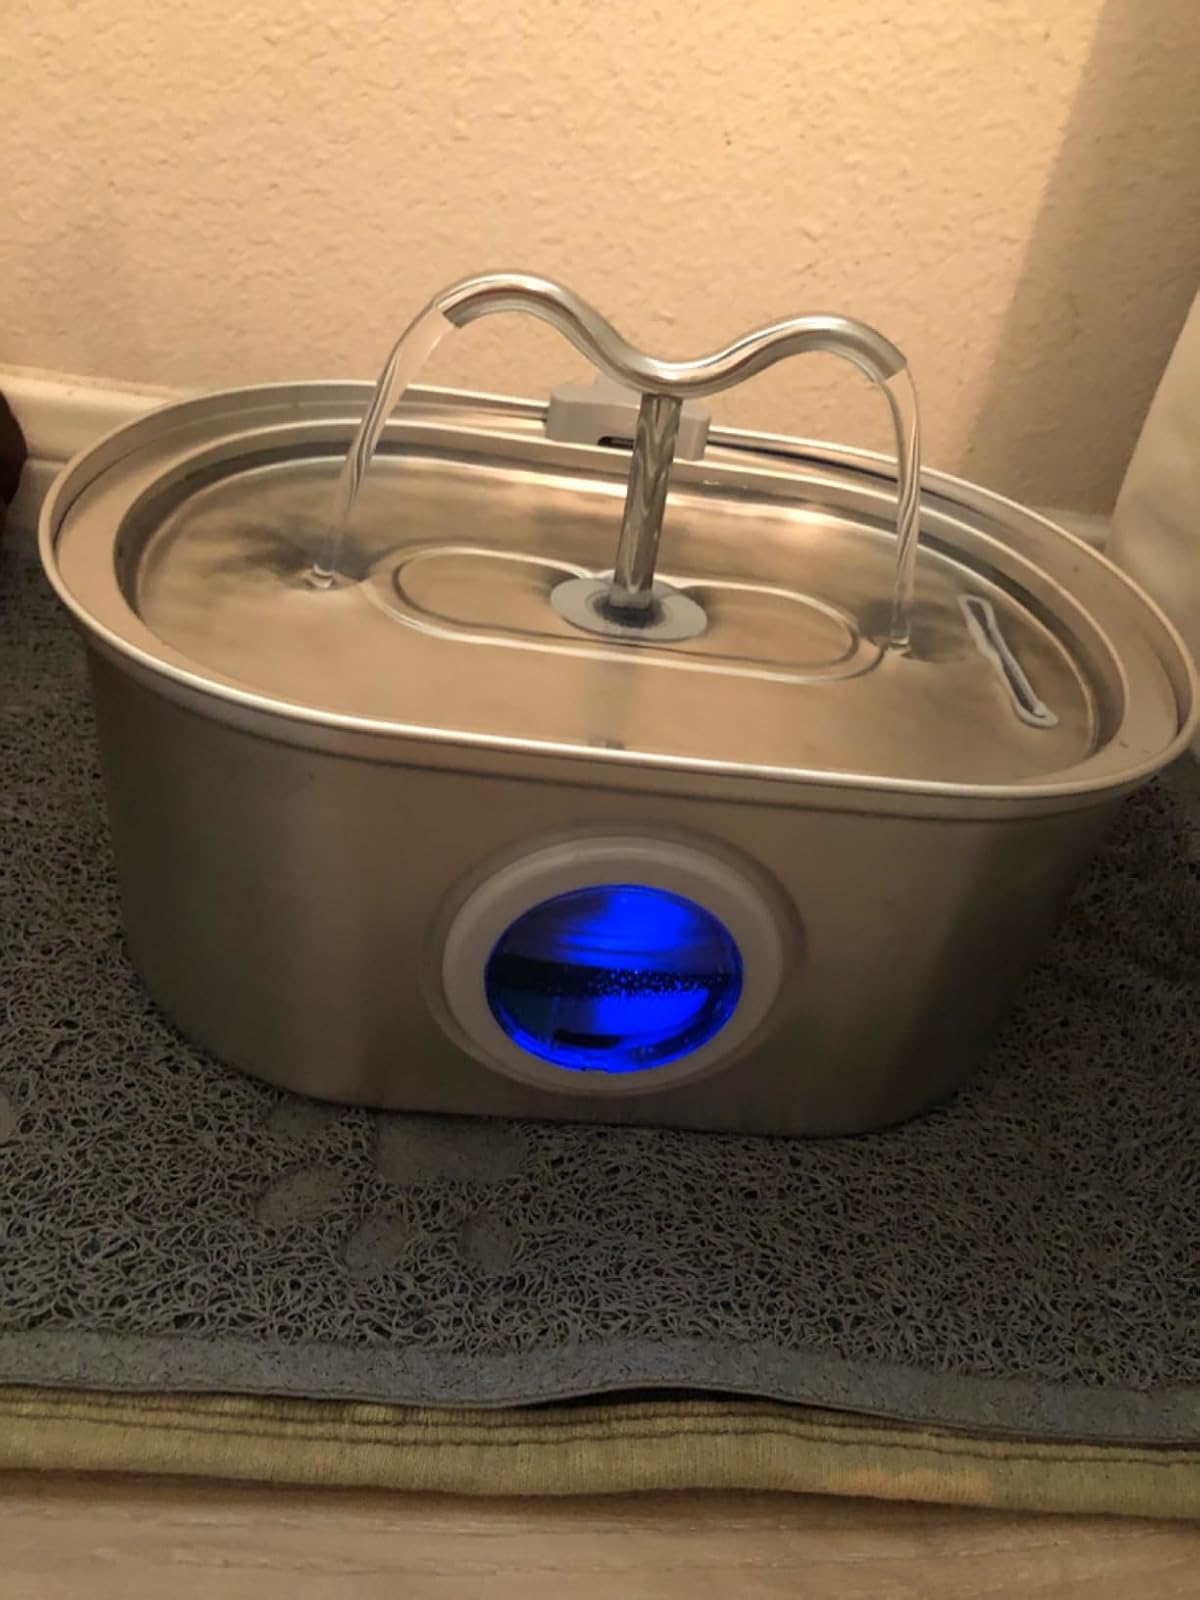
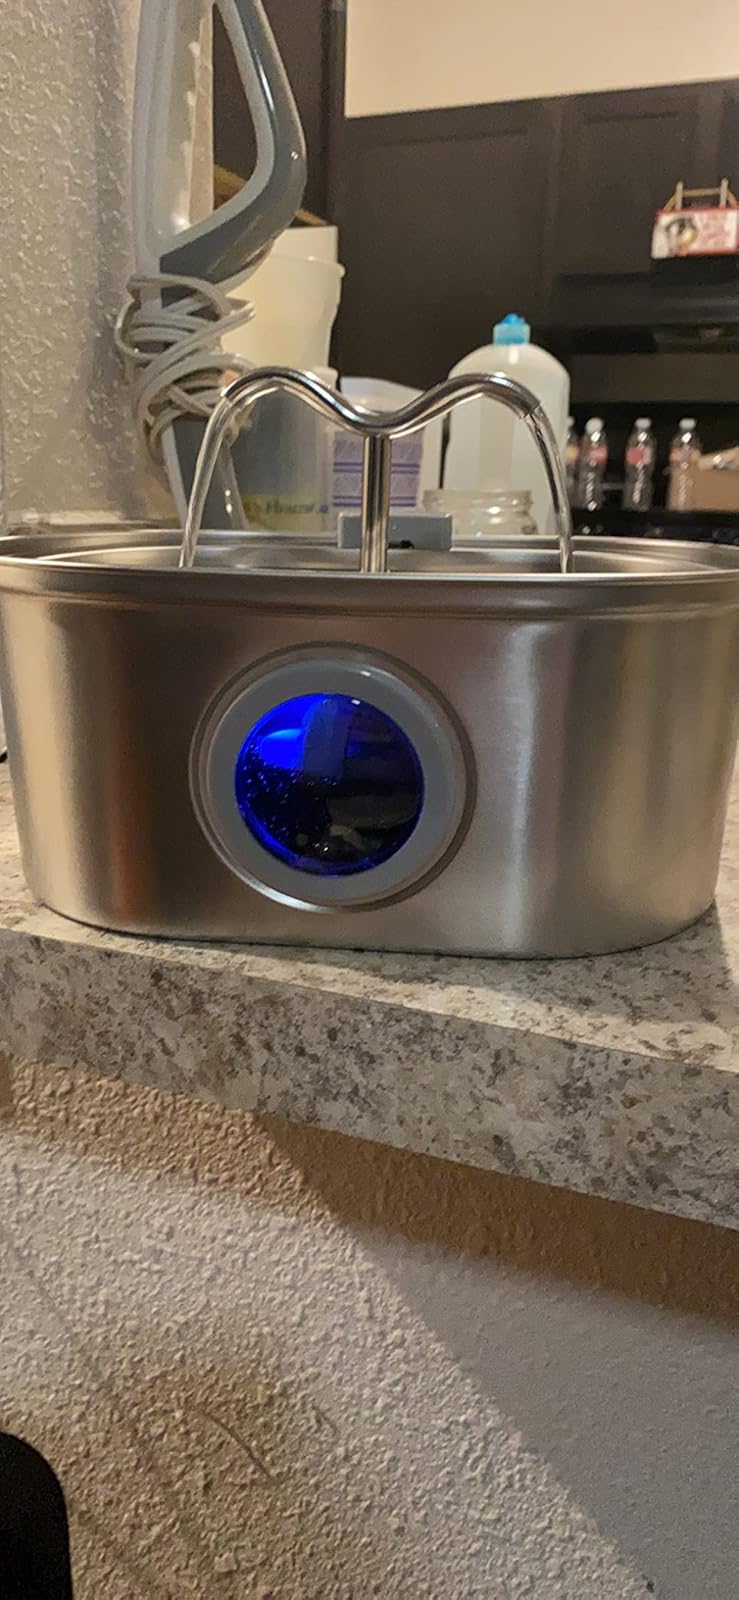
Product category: items_bowl
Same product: yes